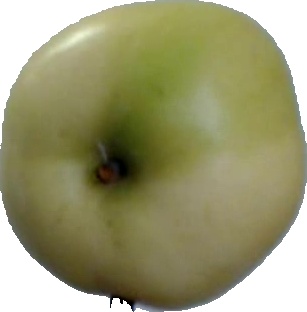
Label: apple_6